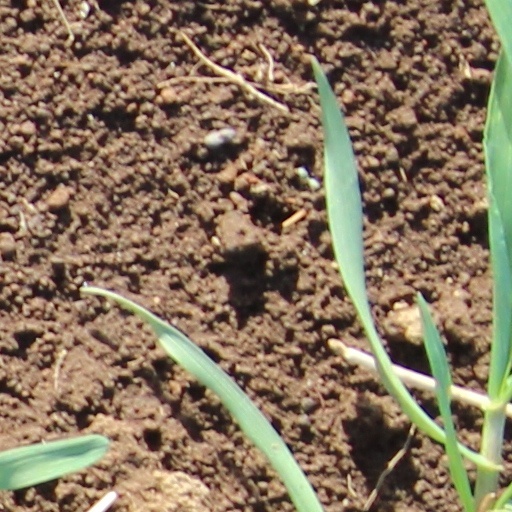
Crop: wheat